Nicki Minaj

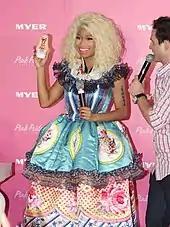

In 2010, Minaj performed a cover of "Girls Just Wanna Have Fun", alongside singer Katy Perry, for service members during the 2010 VH1 Divas Salute the Troops concert. The two would later collaborate in 2017 on "Swish Swish". In 2011, Mattel created a Barbie doll with Minaj's likeness to auction for Project Angel Food, a charity that provides food for people afflicted with HIV and AIDS. In 2012, in the aftermath of Hurricane Sandy, Minaj donated $15,000 to the Food Bank For New York City and held a turkey drive at her alma mater, PS 45.